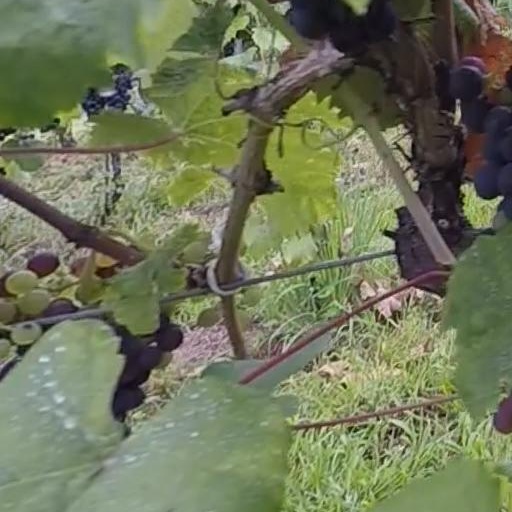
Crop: grape